Abraham Jaquith House

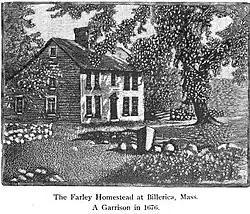

The Abraham Jaquith House, also known as Farley Garrison house, is a house at 1246 Province Road in Gilmanton, New Hampshire. Built about 1725 in Billerica, Massachusetts, it was dismantled and moved to its present location in the early 2000s. It was listed on the National Register of Historic Places in 1991, and was delisted in 2024.